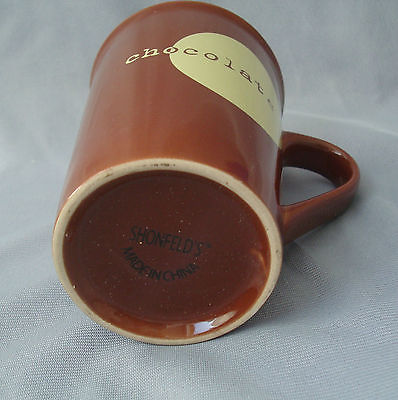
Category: mug